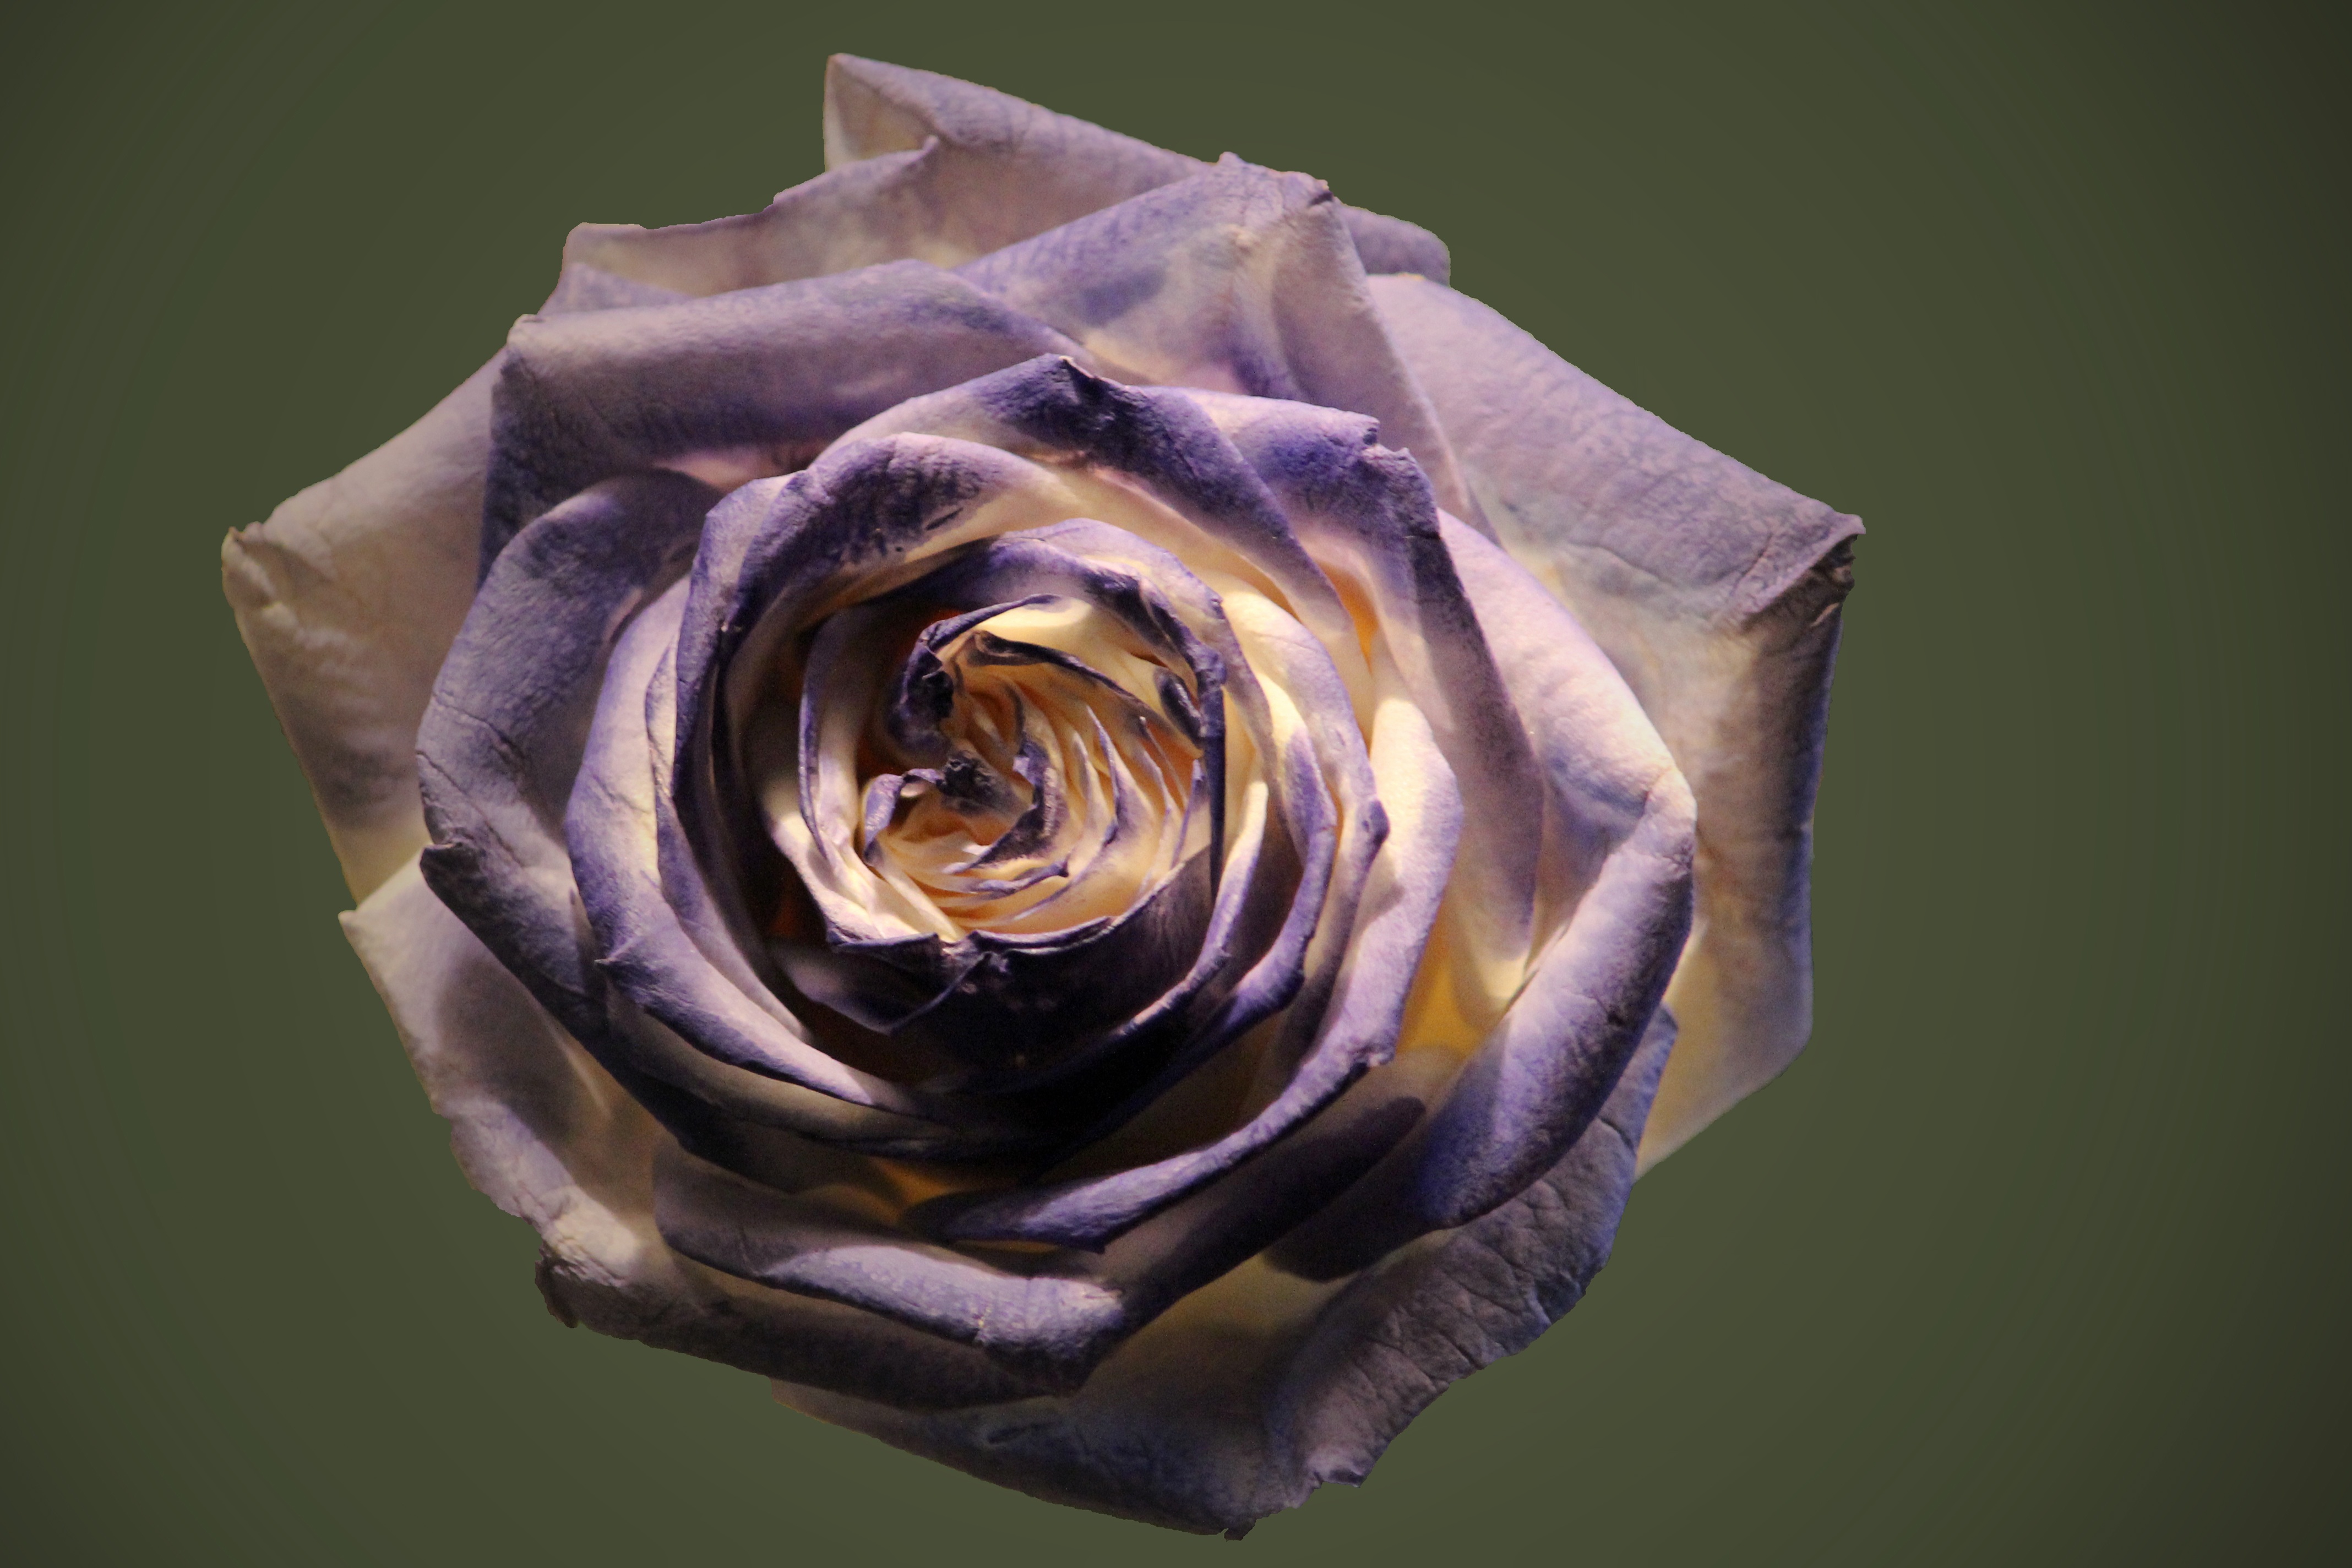
blossom, plant, photography, flower, purple, petal, bloom, rose, blue, flora, close up, rose bloom, macro photography, flowering plant, bi color, garden roses, rose family, blue white, plant stem, land plant